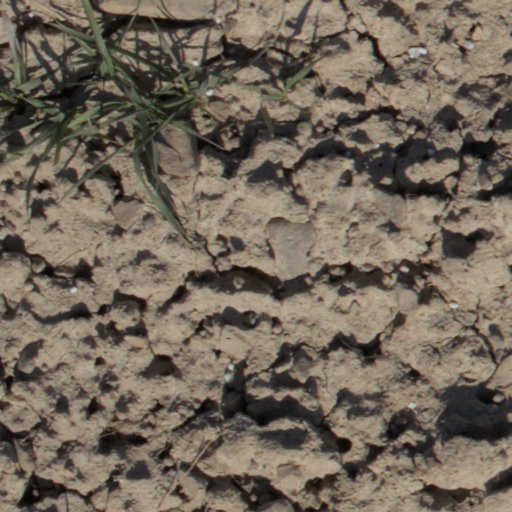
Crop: wheat